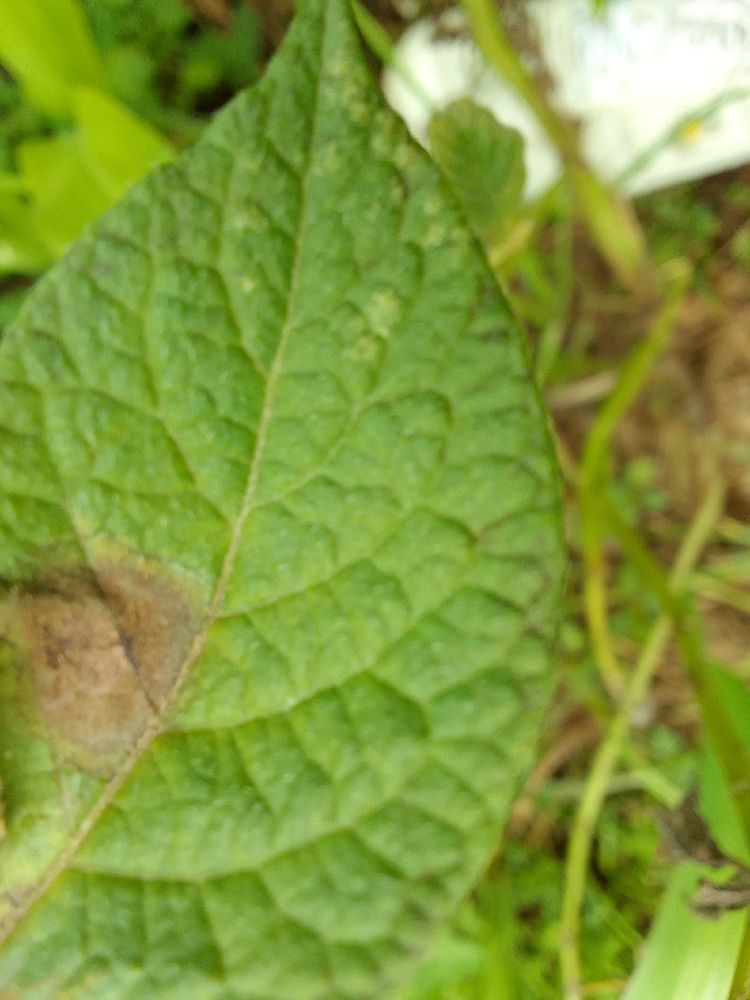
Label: Late blight